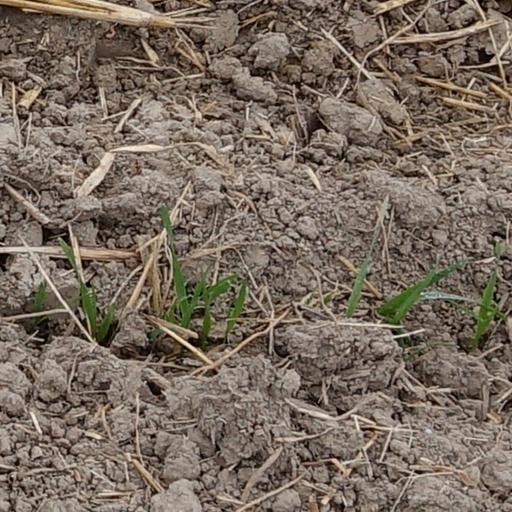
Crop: wheat